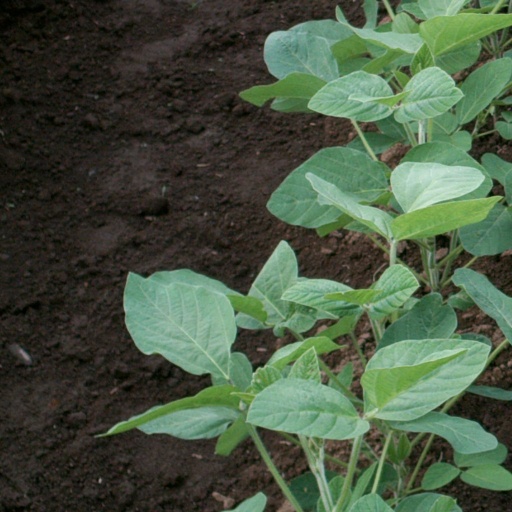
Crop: soybean